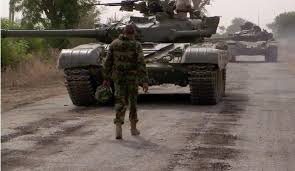
Label: Tank